Wang Gungwu

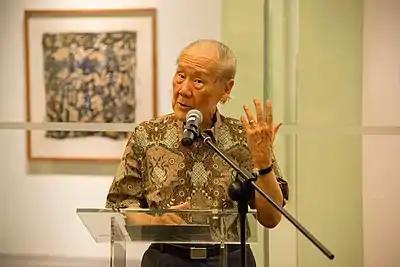
Wang Gungwu giving a talk at an event (Radio Malaya: Abridged Conversations About Art) in 2017

Wang helped with the founding of the Malaysian political party Gerakan, but he was not personally directly involved in the party's activities. He later said that he was not interested in a political career, but helped his friend and co-founder of the party, Tan Chee Khoon, to help draft the party's constitution.